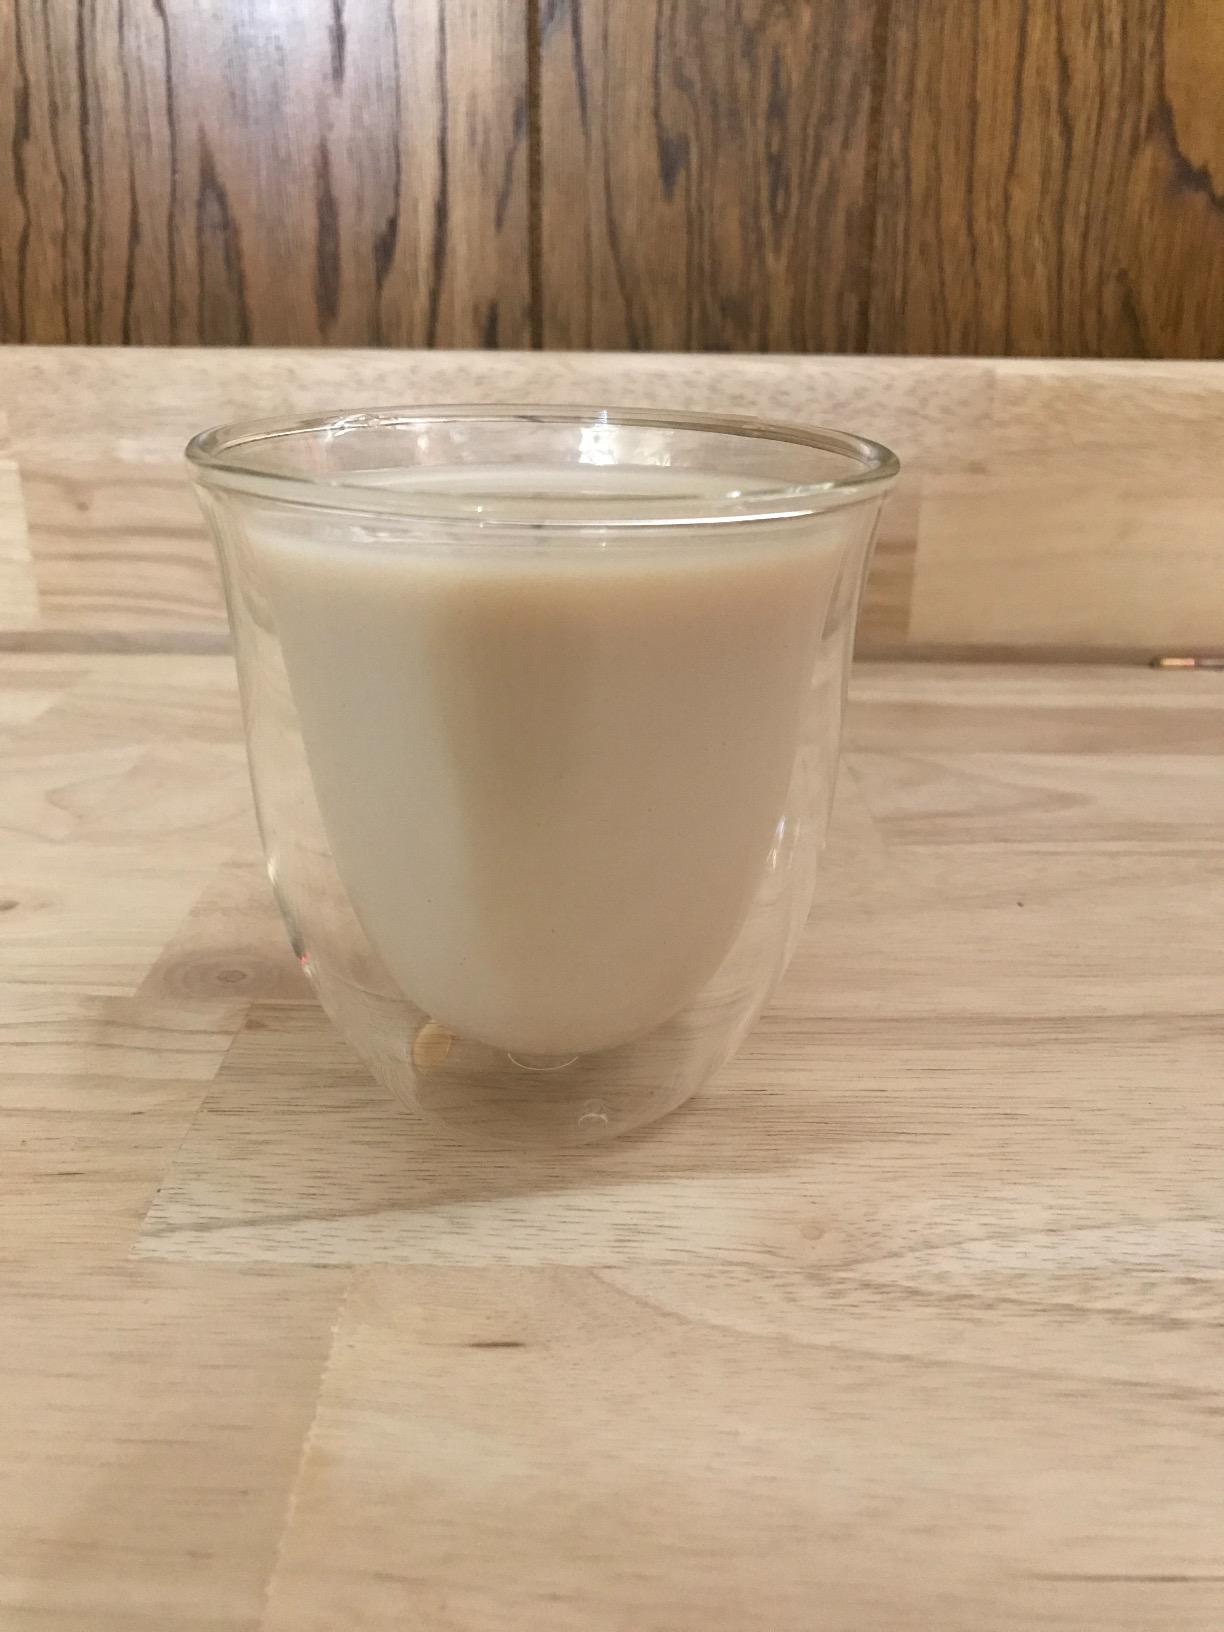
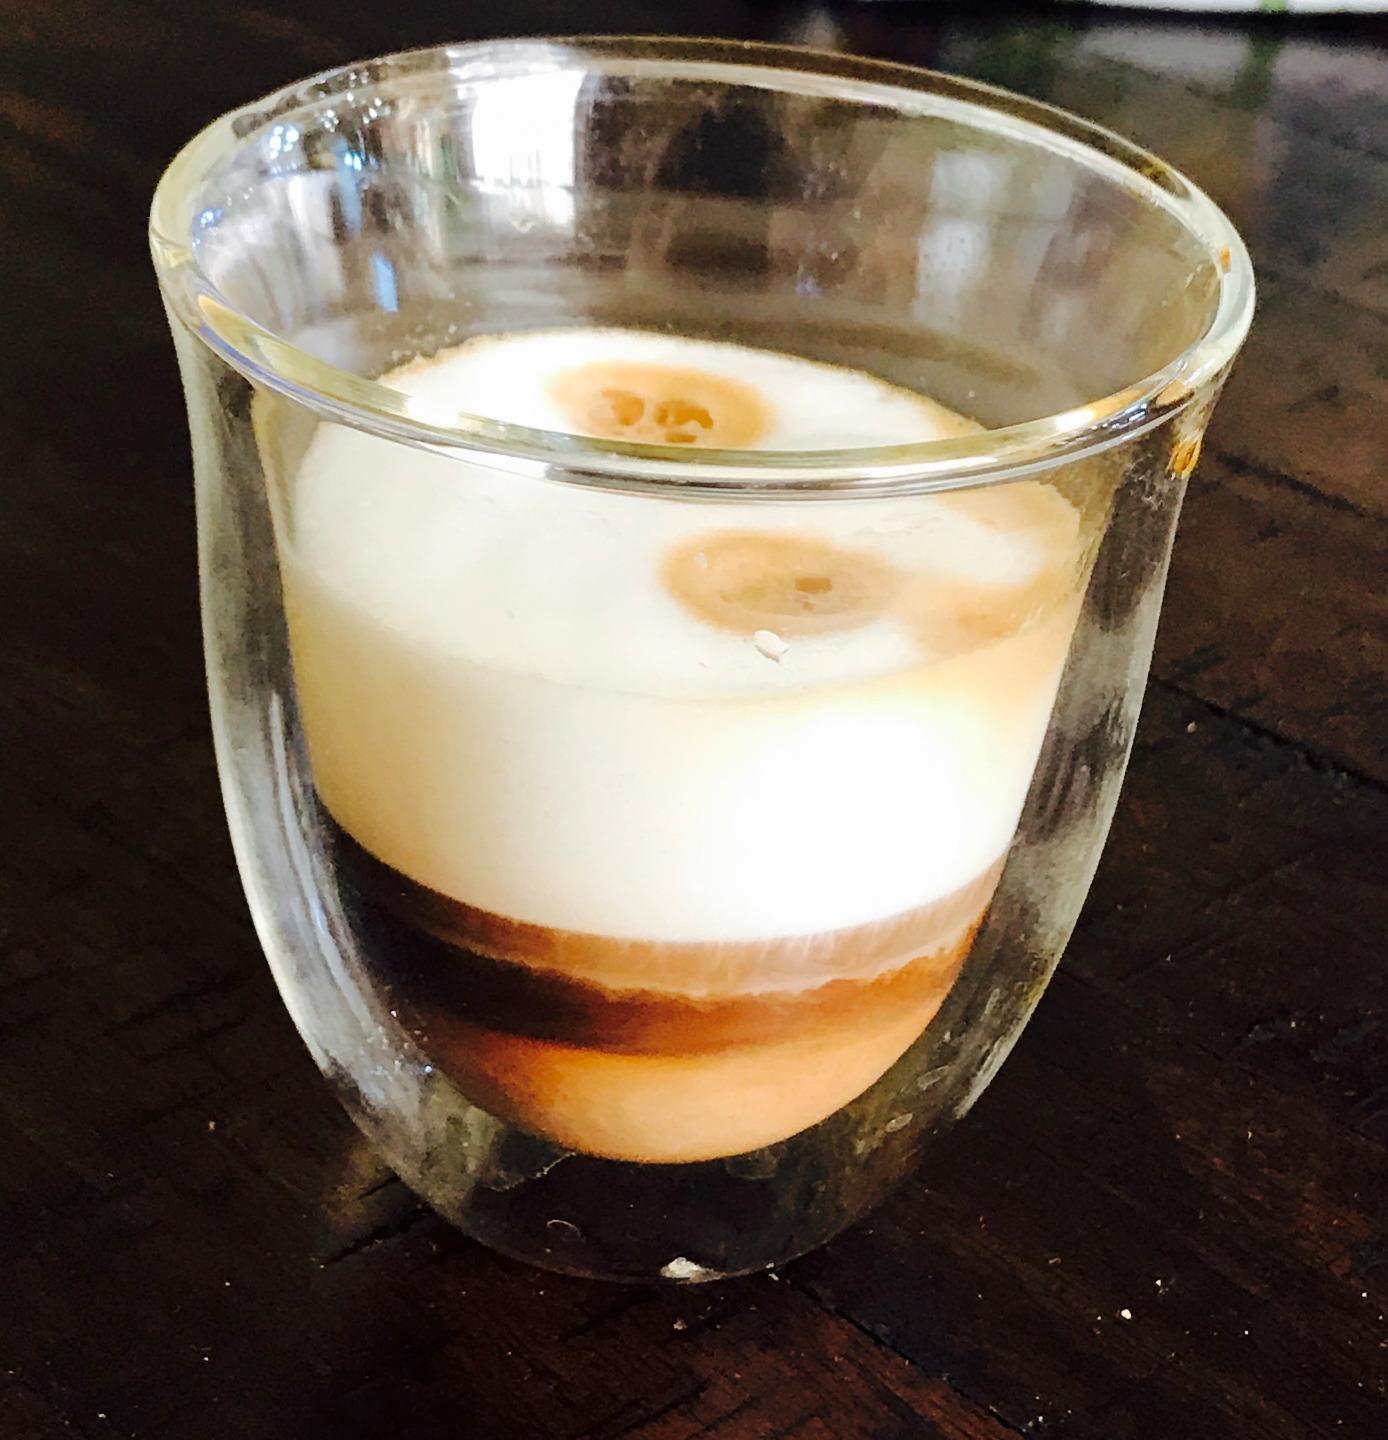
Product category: items_mug
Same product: yes